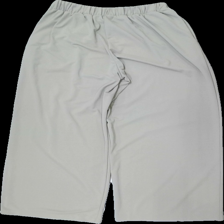
View: back
Type: Trousers
Category: Ladies
Brand: Not in the list
Brand text on label: uniqlo
Colors: Beige
Material: 100% polyester
Cut: Regular
Size: XS
Season: All
Stains: Minor
Damage: fläck
Damage location: bottom right
Damage 2 location: bottom left
Damage 3 location: top right
Price range: 50-100
Recommended usage: Reuse
Description: beige byxor, svag fläck längst ner